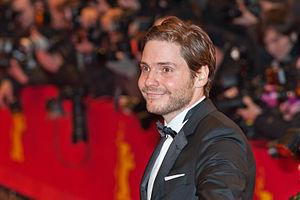
Daniel Brühl /ˈdaːniːɛl ˈbʁyːl/ est un acteur germano-espagnol, né le 16 juin 1978 à Barcelone.